María Vicente

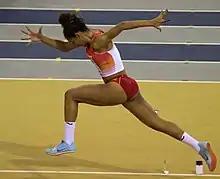
María Vicente in 2019

María Sophia Vicente García (born 28 March 2001) is a Spanish athlete specialising in combined events and triple jump. She is the holder of the U18 World Best in pentathlon, as well as the senior Spanish national record in pentathlon and heptathlon.